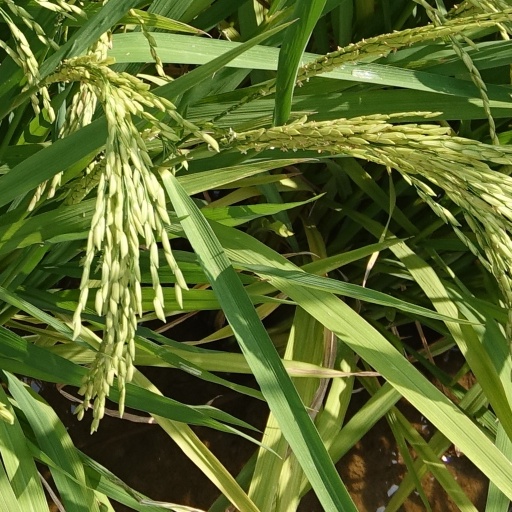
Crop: rice